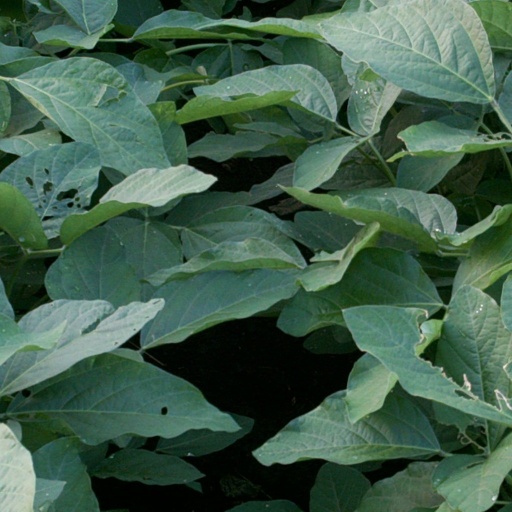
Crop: soybean